Latin jazz

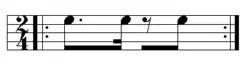
Tresillo

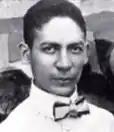
Jelly Roll Morton

"St. Louis Blues" (1914) by W. C. Handy has a habanera-tresillo bass line. Handy noted a reaction to the habanera rhythm included in Will H. Tyler's "Maori": "I observed that there was a sudden, proud and graceful reaction to the rhythm...White dancers, as I had observed them, took the number in stride. I began to suspect that there was something Negroid in that beat." After noting a similar reaction to the same rhythm in "La Paloma", Handy included this rhythm in his "St. Louis Blues", the instrumental copy of "Memphis Blues", the chorus of "Beale Street Blues", and other compositions. Jelly Roll Morton considered the tresillo-habanera (which he called the Spanish tinge) to be an essential ingredient of jazz. The habanera rhythm can be heard in his left hand on songs like "The Crave" (1910, recorded 1938).